Postal Union Congress

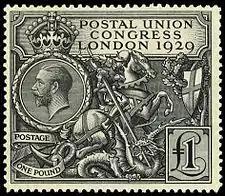
The British £1 stamp for the 1929 Postal Union Congress, designed by Harold Nelson.

The Postal Union Congress is the main international meeting of the Universal Postal Union, used to discuss various issues affecting international postal services, such as legislation, the political climate, and other strategic issues. The first congress was held in Bern, Switzerland in 1874, and was attended by delegates from 22 countries, most of them European. The meetings are normally held every four years, although they were cancelled during the two World Wars. Extraordinary Meetings can also be called outside the four-year cycle.